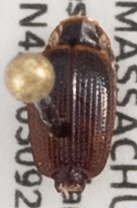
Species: Cymindis neglecta
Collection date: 2021-07-21
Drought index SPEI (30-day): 2.09
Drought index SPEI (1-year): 0.016
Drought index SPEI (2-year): -0.644